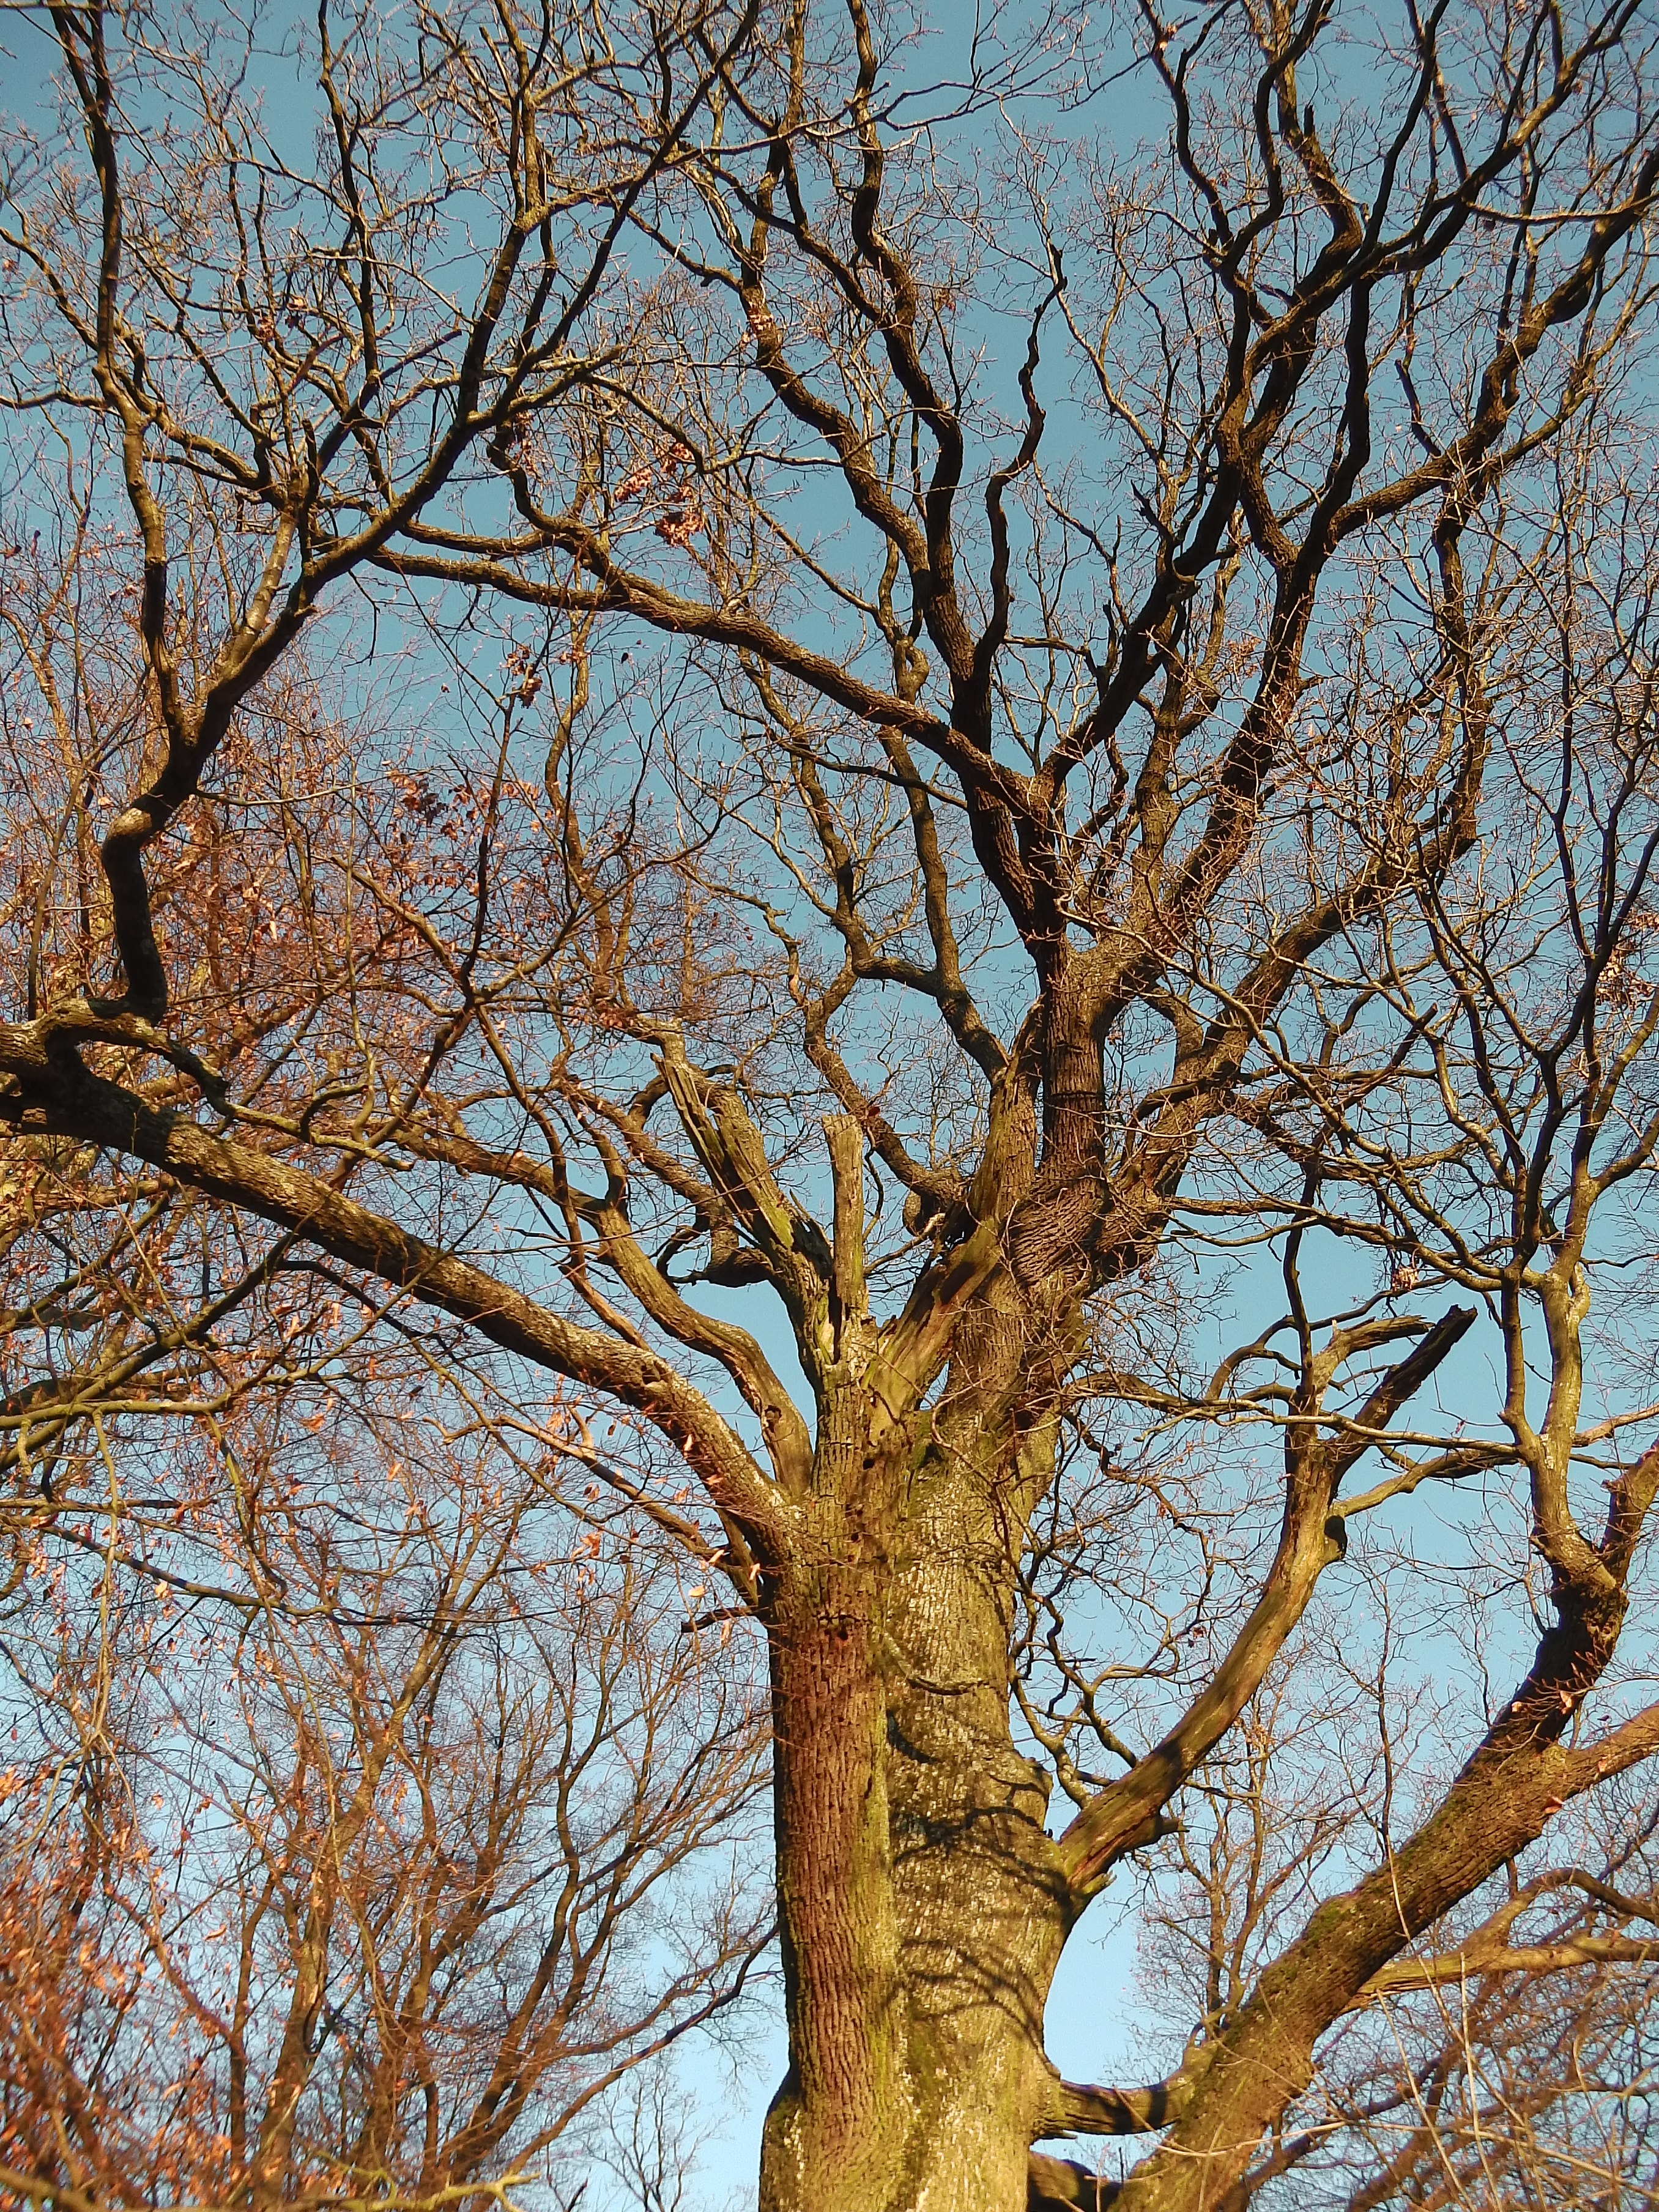
tree, nature, branch, blossom, winter, plant, wood, leaf, flower, log, spring, autumn, season, tribe, deciduous, oak, woodland, flowering plant, woody plant, land plant